Greater Hume Shire

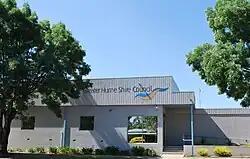
Council offices in Holbrook.

Greater Hume Shire Council is composed of nine councillors elected proportionally as three separate wards, each electing three councillors. All councillors are elected for a fixed four-year term of office. The mayor is elected by the councillors at the first meeting of the council. The most recent election was held on 4 December 2021.